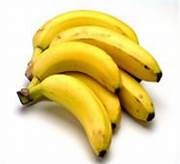
Label: banana